Jean Victor Marie Moreau

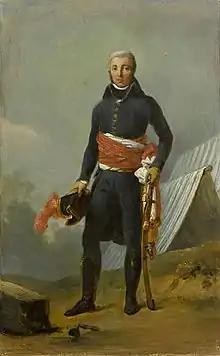
Portrait by François Gérard, 1797

Jean Victor Marie Moreau (14 February 1763 – 2 September 1813) was a French general who helped Napoleon Bonaparte rise to power, but later became his chief military and political rival and was banished to the United States. He is among the foremost French generals in military history.